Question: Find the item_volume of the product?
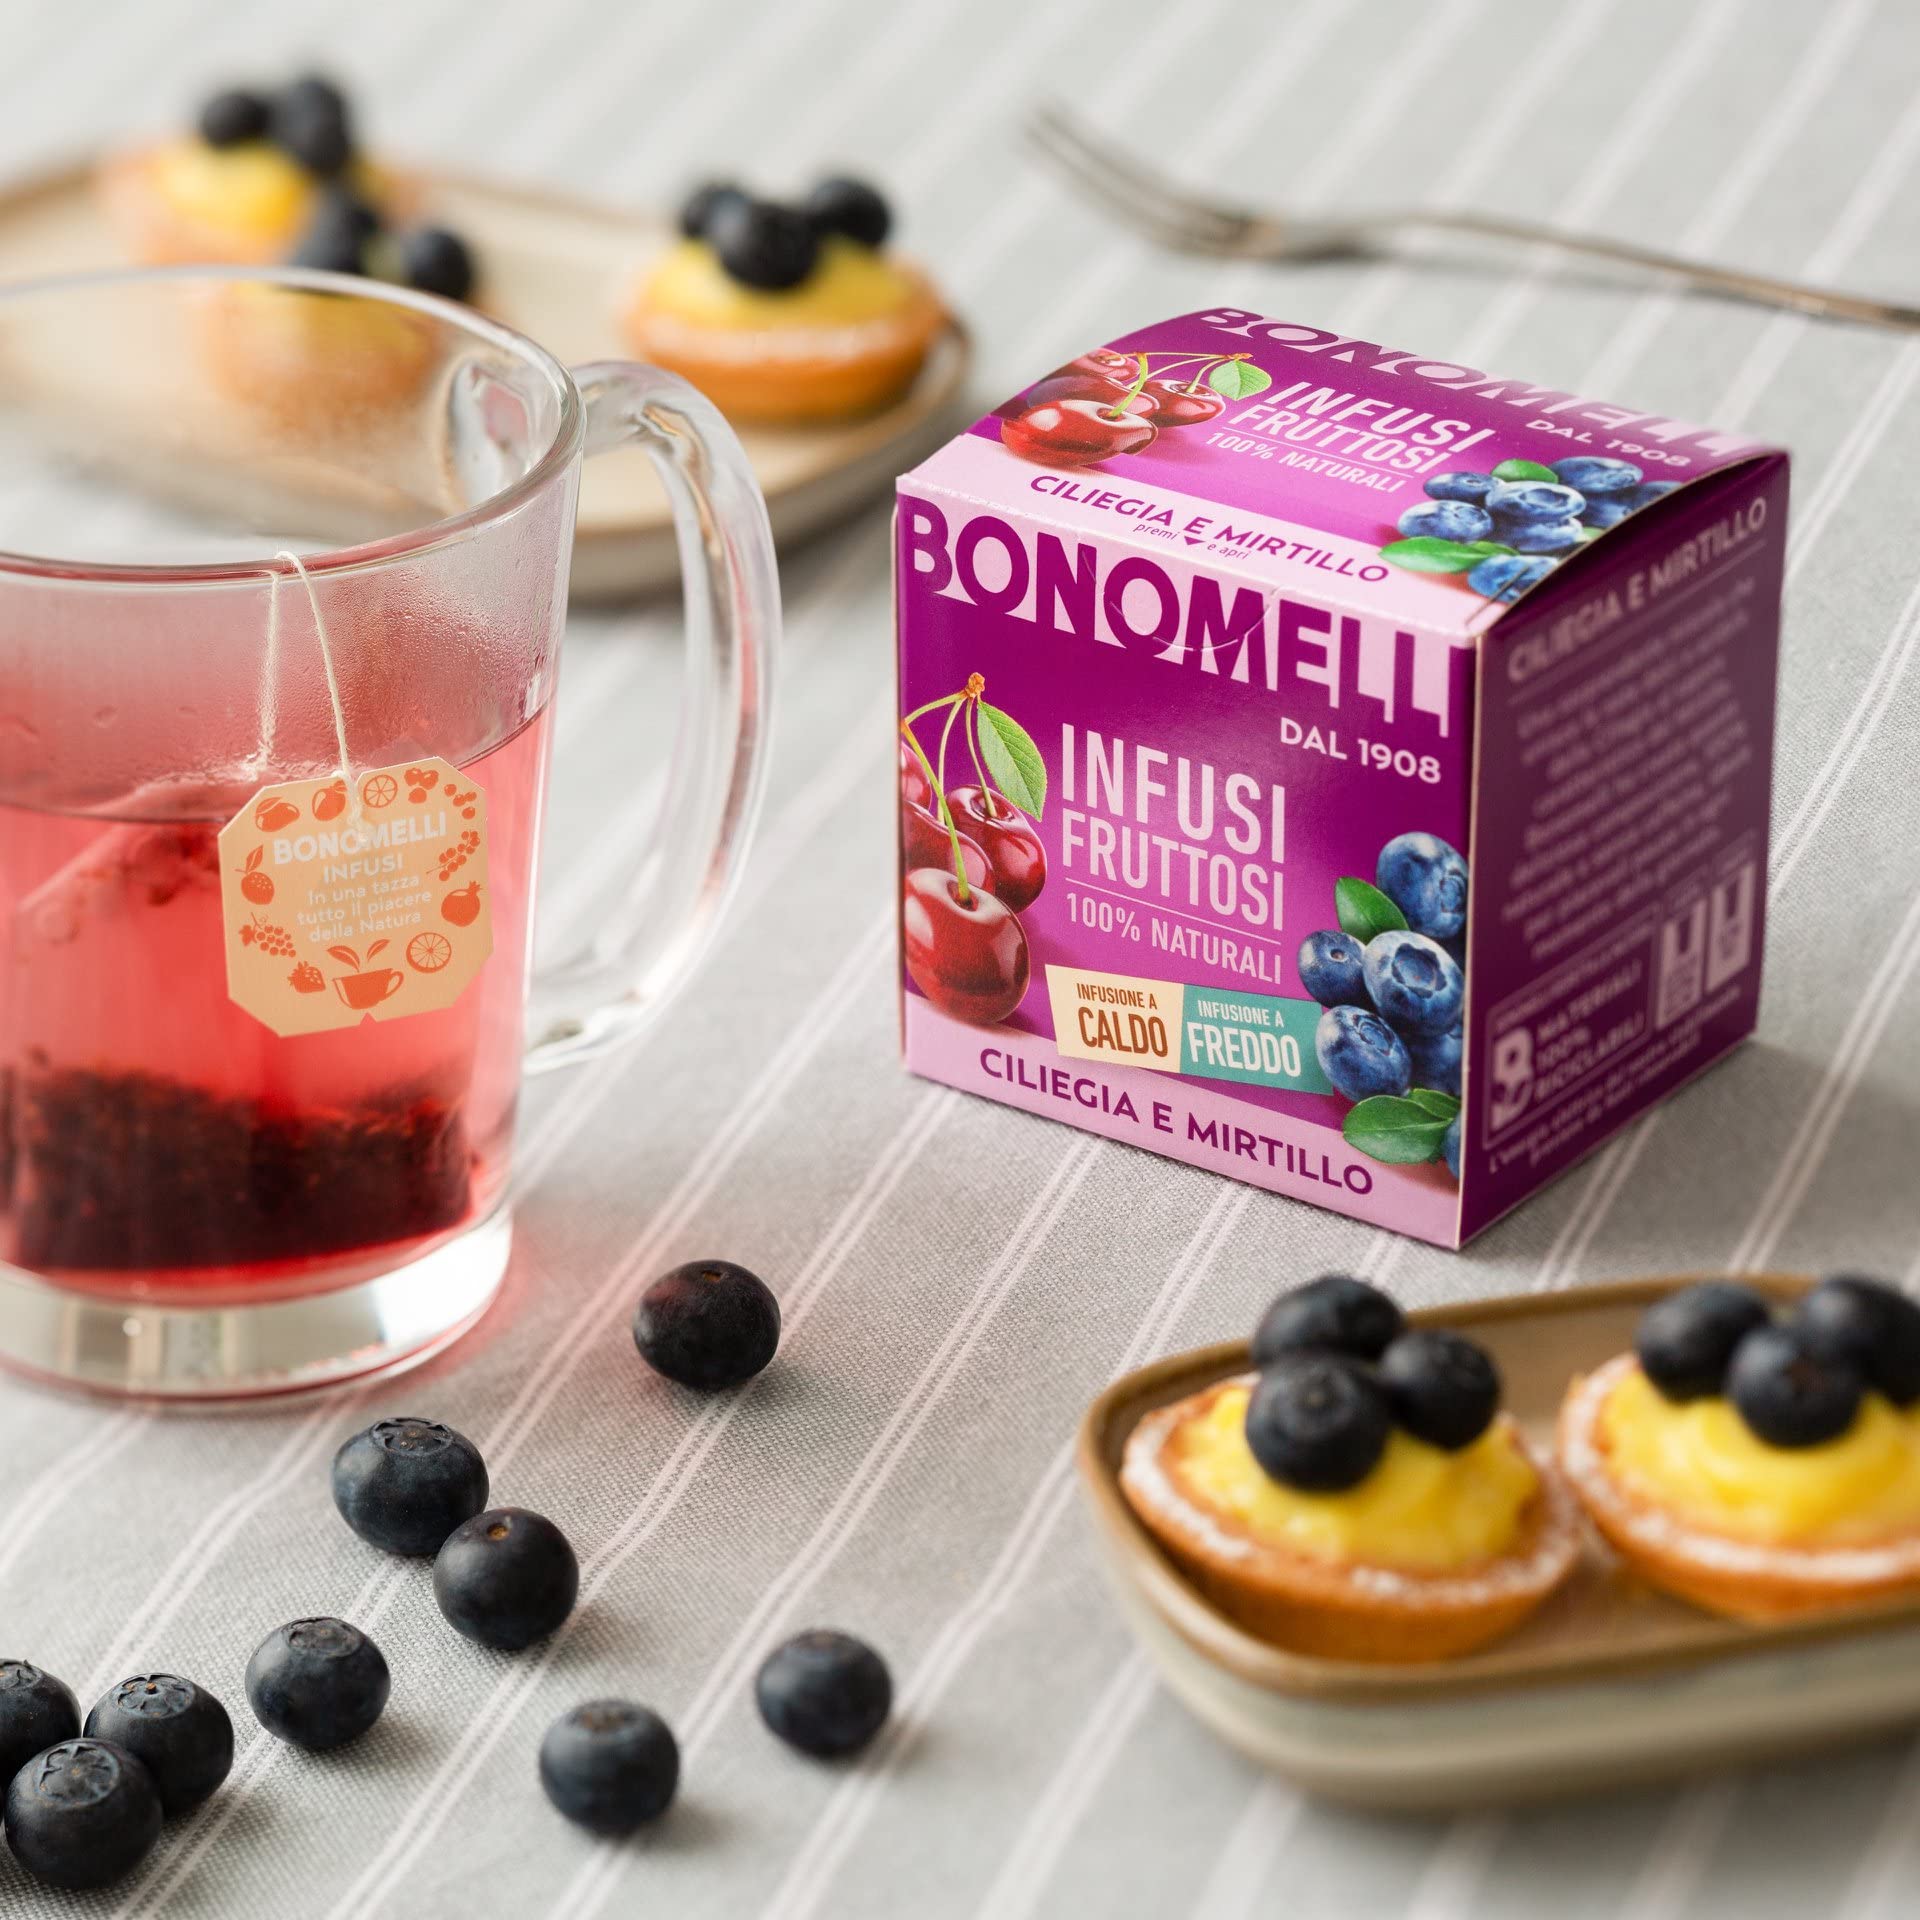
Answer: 1908.0 decilitre